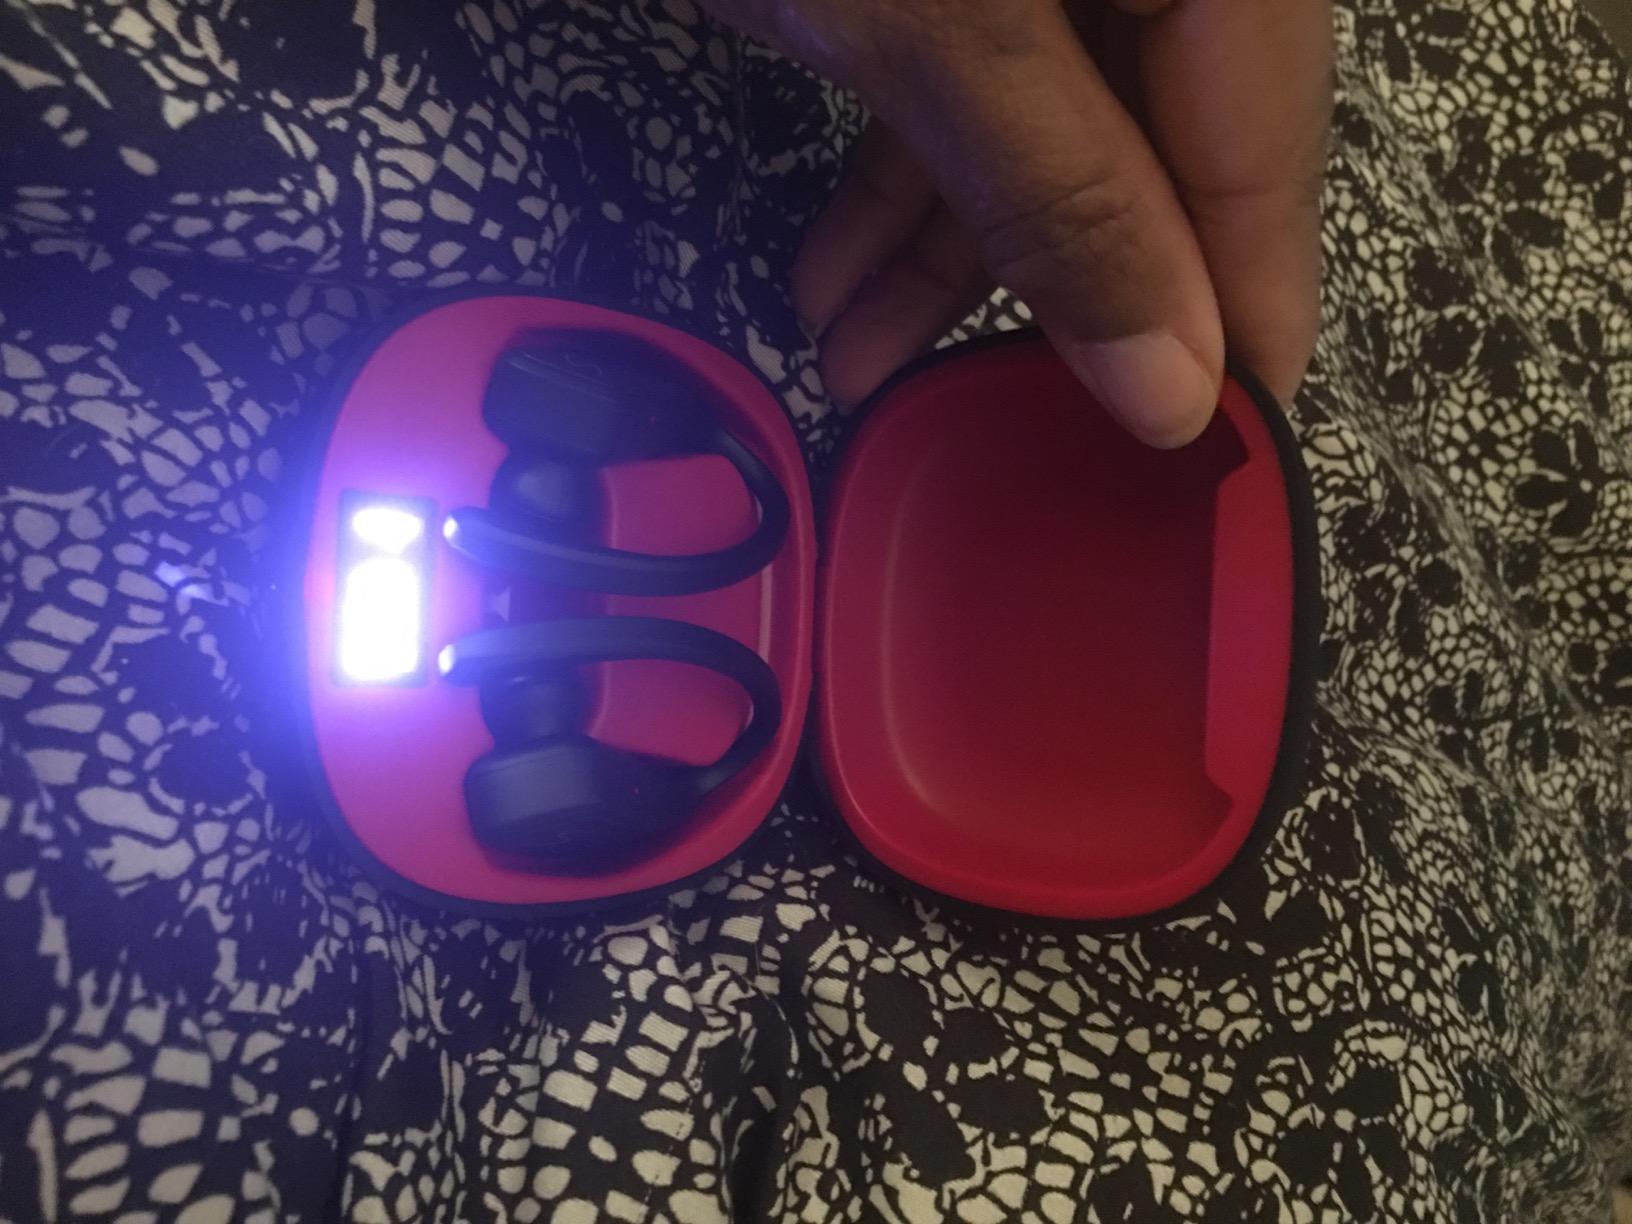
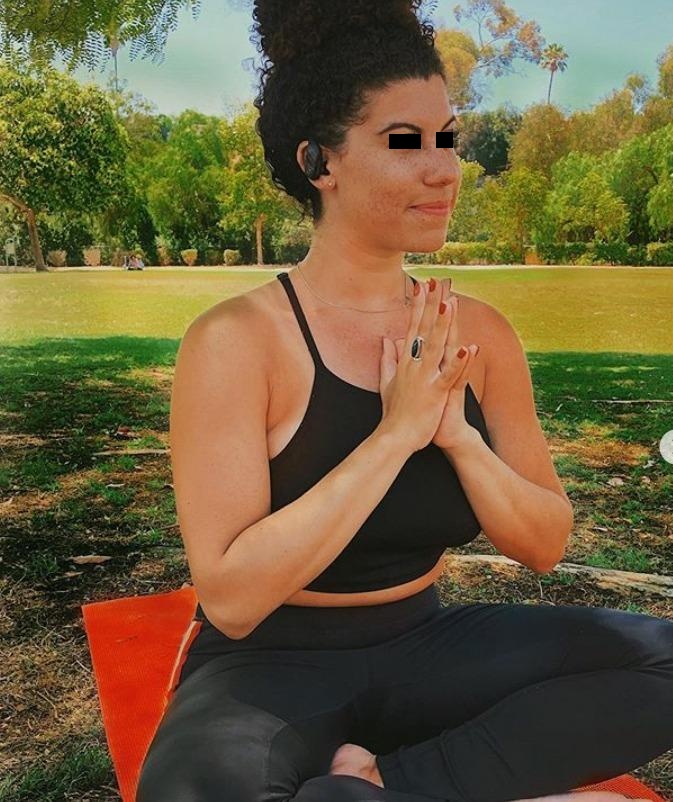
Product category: earbuds
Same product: yes